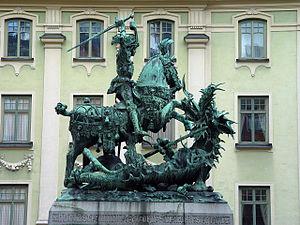
Cet article recense les statues équestres en Suède.
Georges de Lydda, saint Georges, est un martyr du IVᵉ siècle, selon la tradition continue de l'Église catholique et des diverses Églises orthodoxes. Il est le saint patron, entre autres, de la chevalerie chrétienne, du royaume de Grande-Bretagne depuis l'an 800, de la Géorgie et des armuriers. Par ailleurs, de nombreuses localités sont nommées d'après lui. Selon la tradition chrétienne, il est cousin avec l'isapostole Sainte Nino.